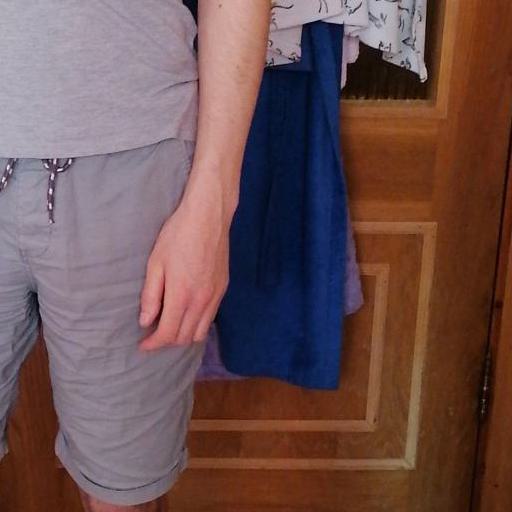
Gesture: no_gesture